Prayer in the Hebrew Bible

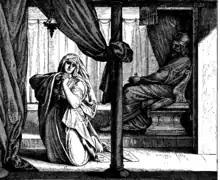
"Hannah's prayer", 1860 woodcut by Julius Schnorr von Karolsfeld

In 1 Samuel 1, Hannah prays for a child. 1 Samuel 1:13 says that "Hannah was praying in her heart, and her lips were moving but her voice was not heard" (NIV). The priest Eli thinks that she is drunk, but Hannah protests her innocence. After Hannah gives birth to a son, Samuel, she prays a prayer which is recorded in 1 Samuel 2:1–10. This is normally called the Song of Hannah, but according to 1 Samuel 2:1, it is a prayer.